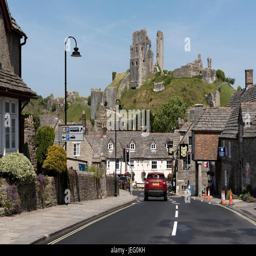
the main road through english civil parish a historic town with a ruined castle on the hill .